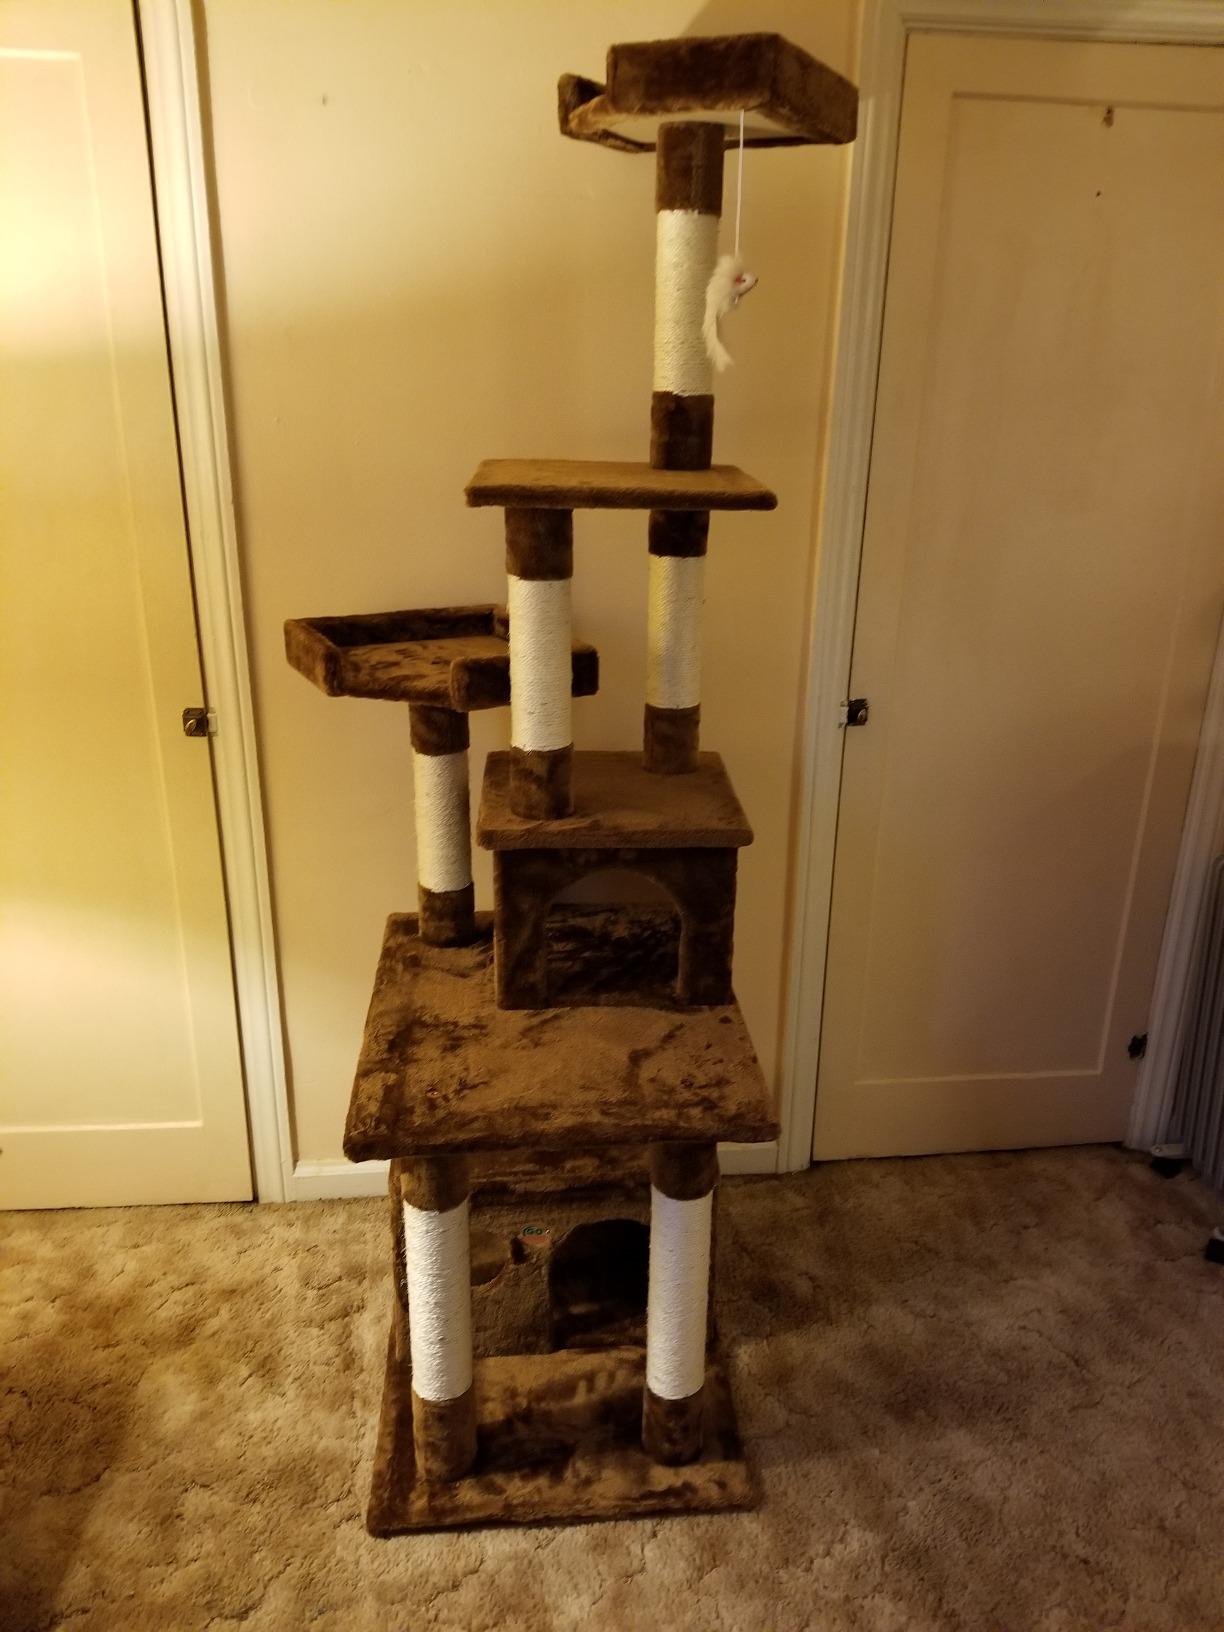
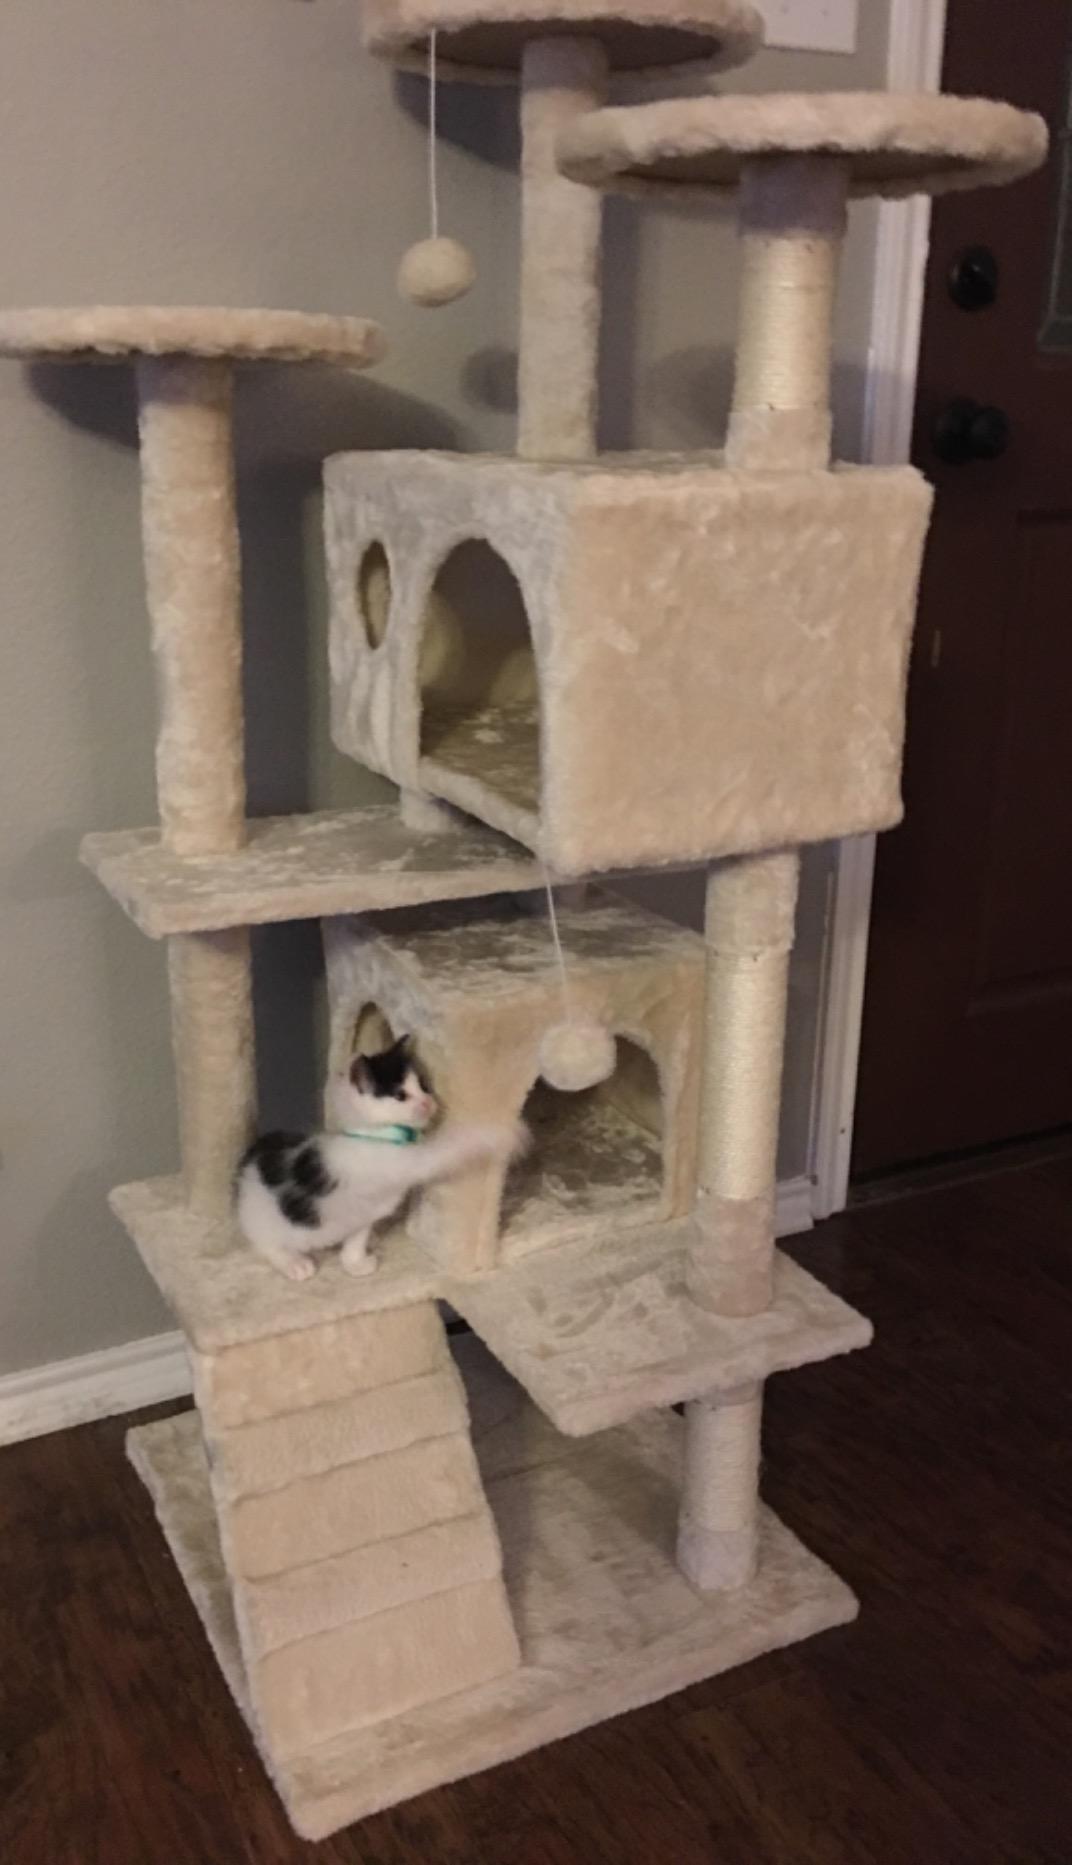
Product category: items_cat tree
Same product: no